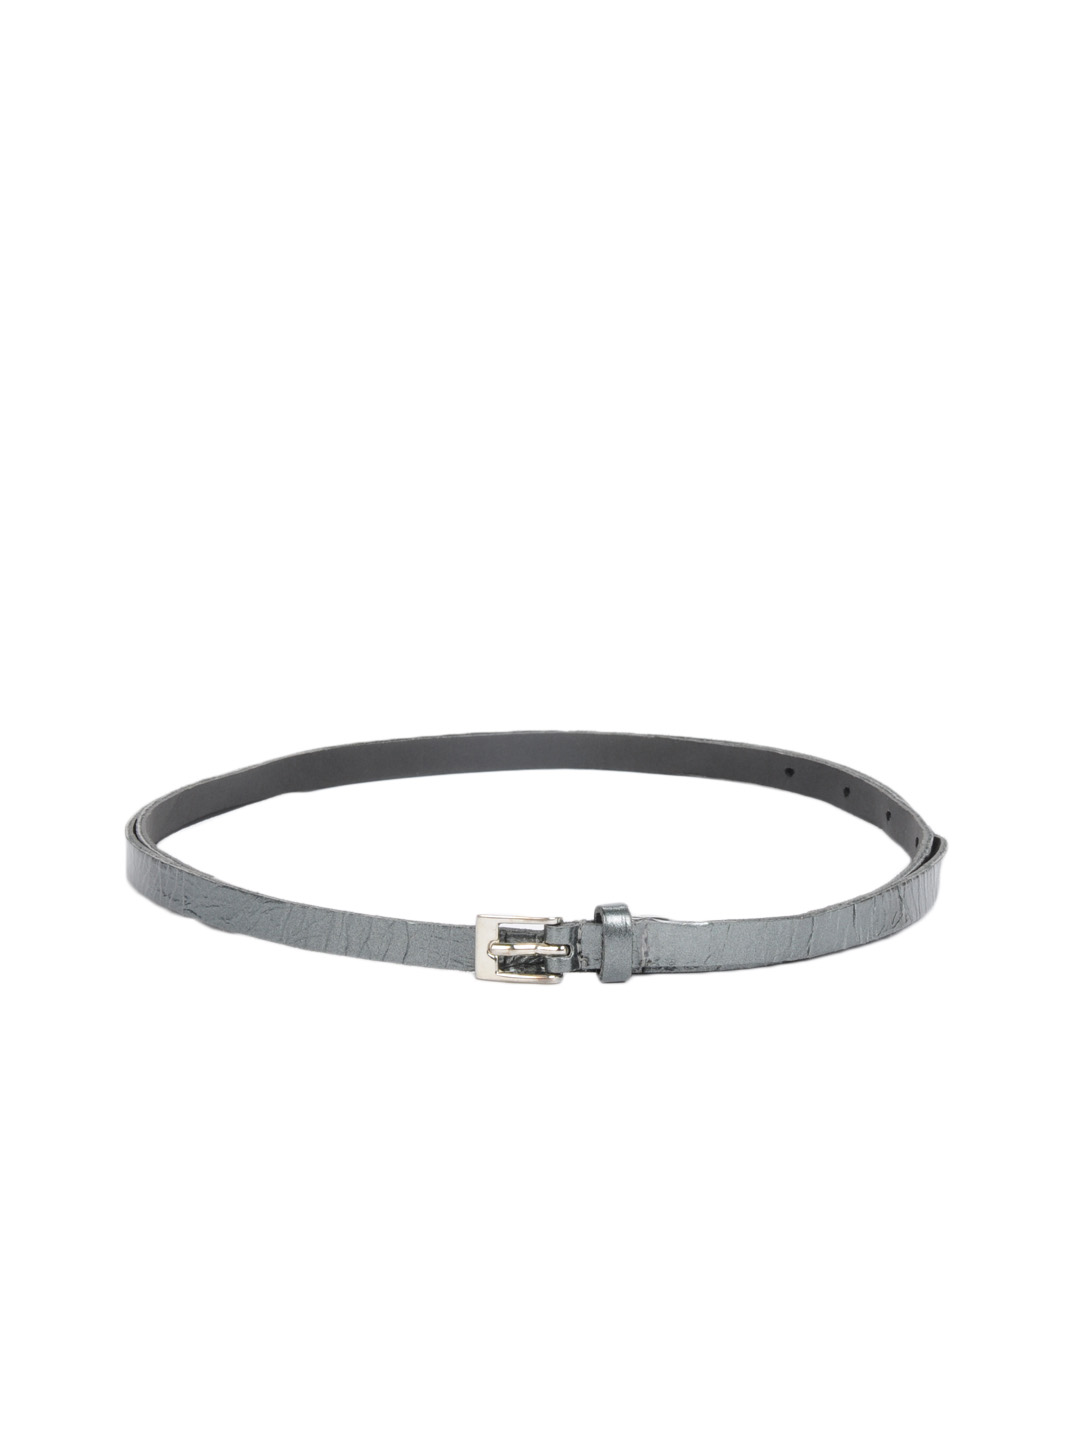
French Connection Women Grey Belt
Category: Accessories / Belts / Belts
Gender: Women
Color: Grey
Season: Summer 2012
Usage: Casual